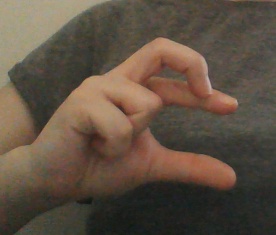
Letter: thal